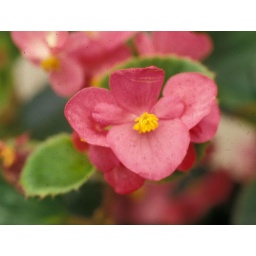
Bedding Begonia Cultivar, male flower with stamens in center, Plant Sciences Teaching Greenhouse, UC Davis